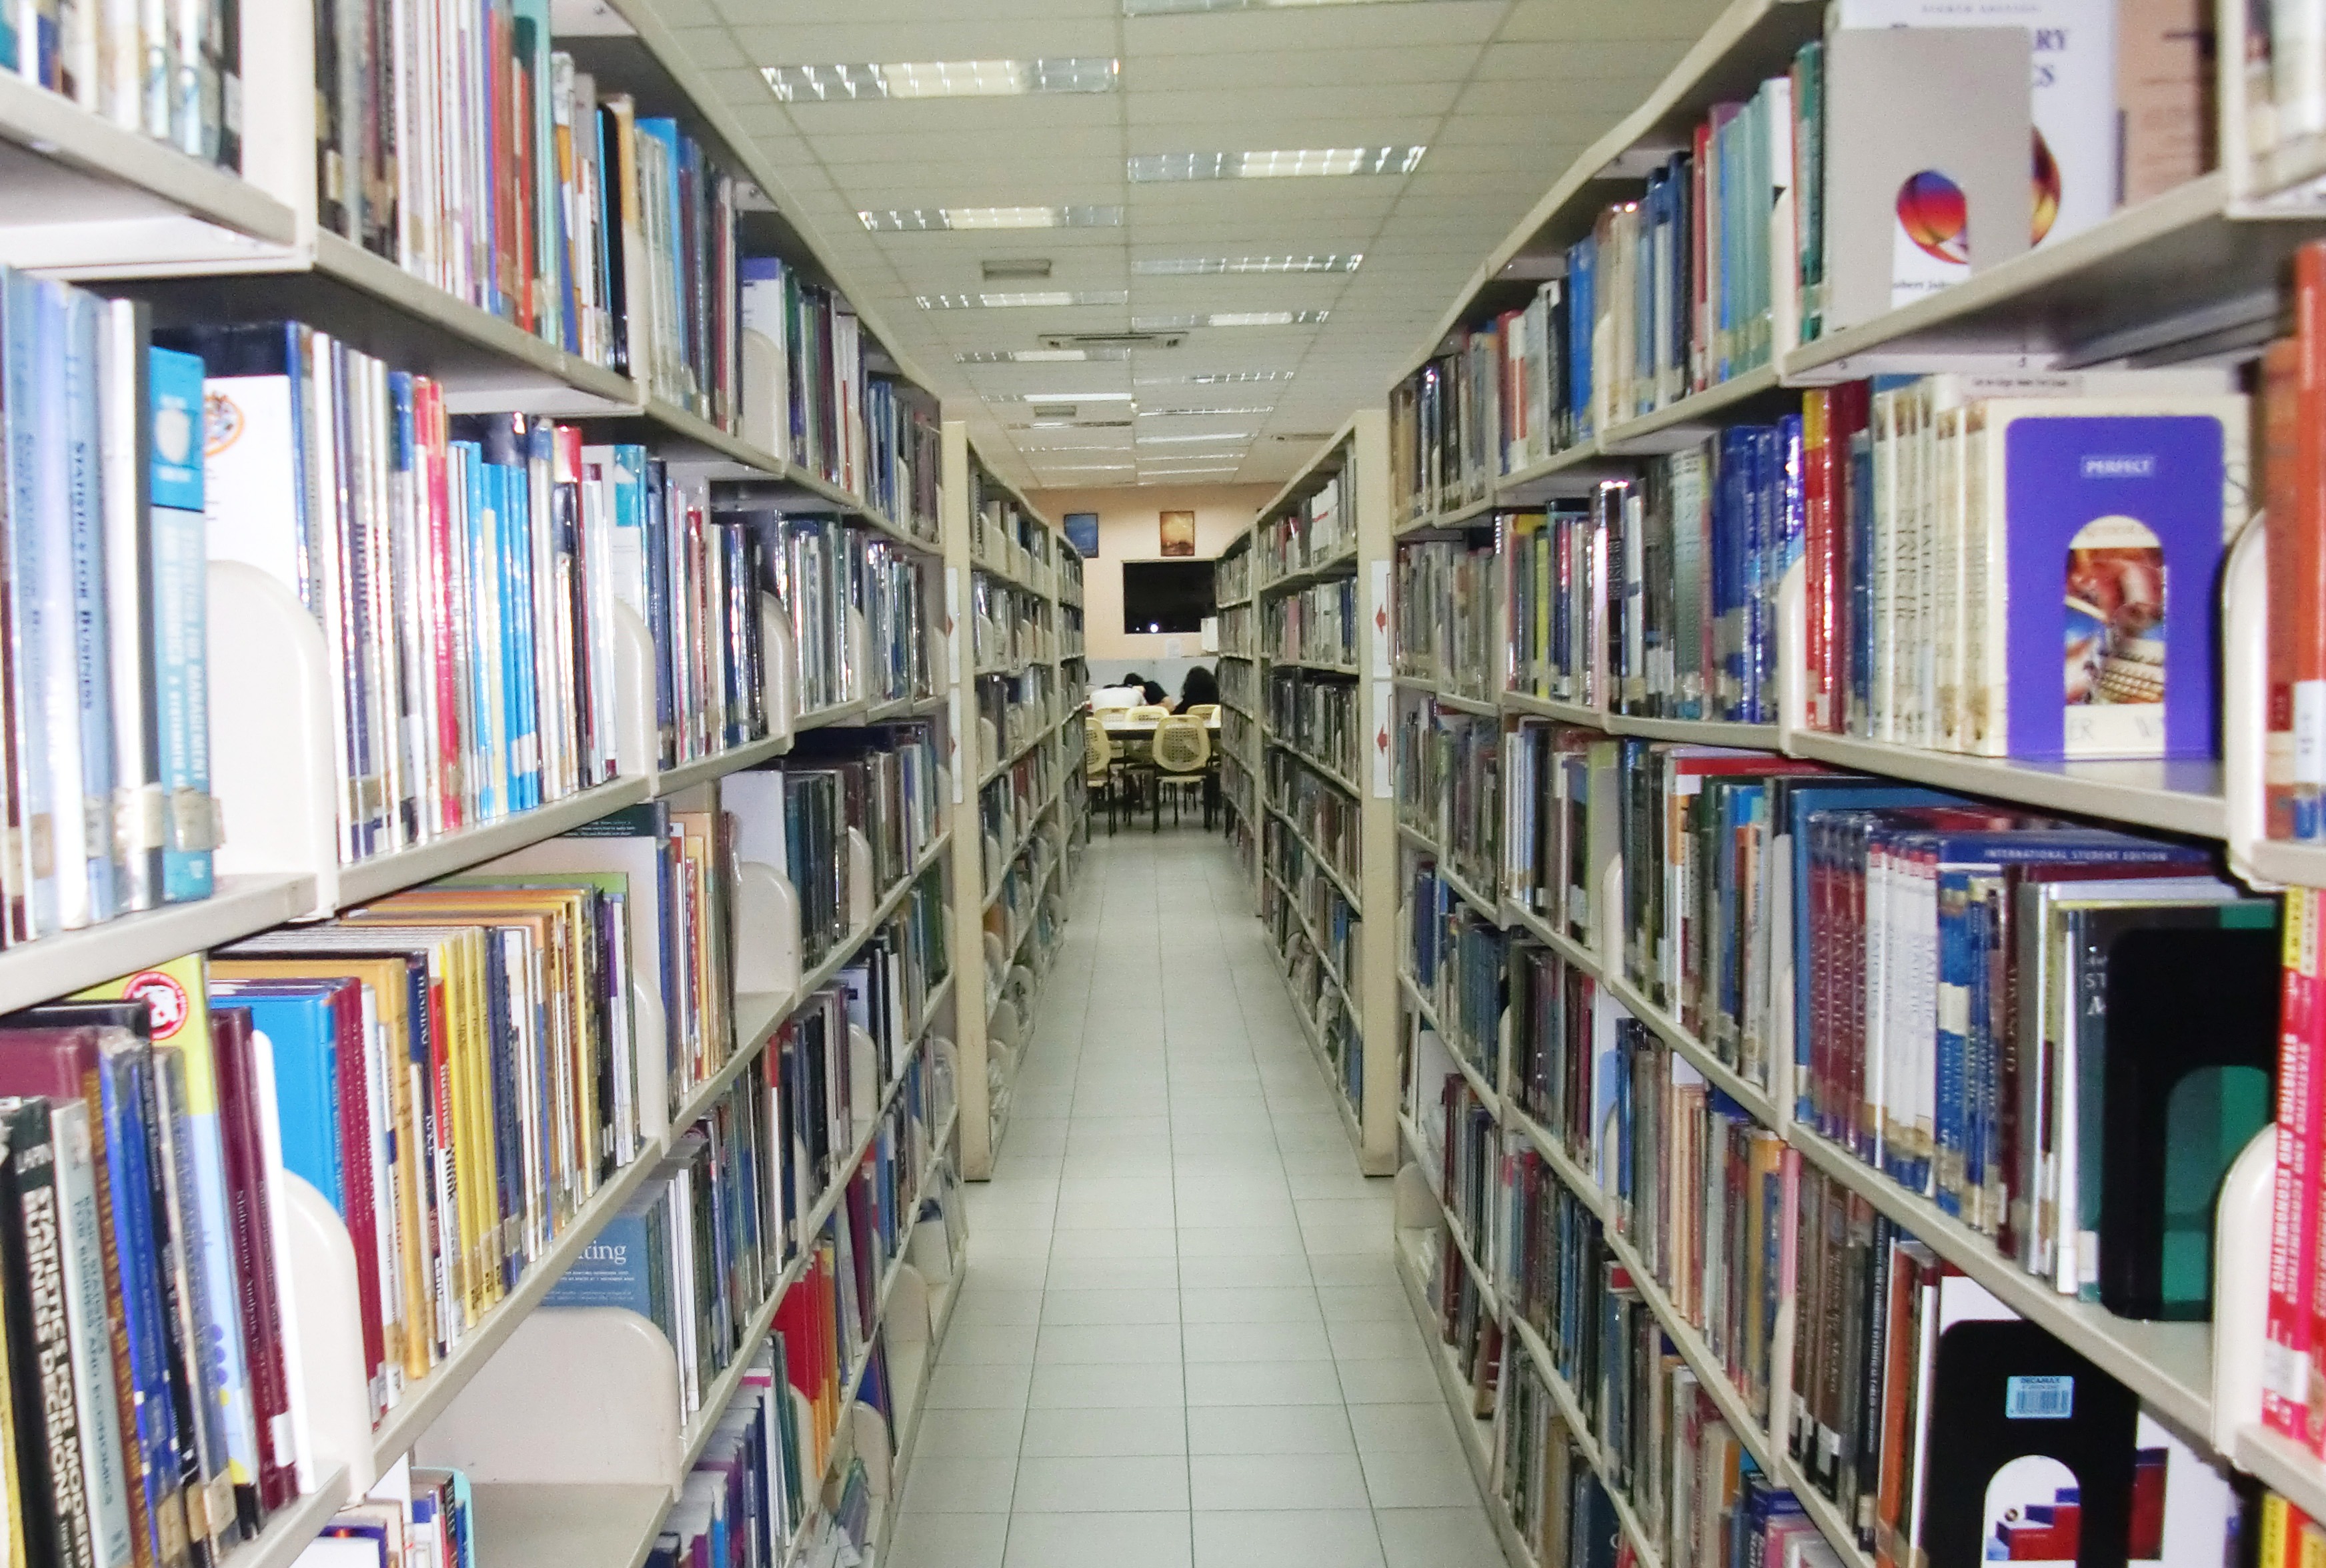
book, building, education, aisle, library, books, school, learn, knowledge, public library, inventory, reference, bookselling